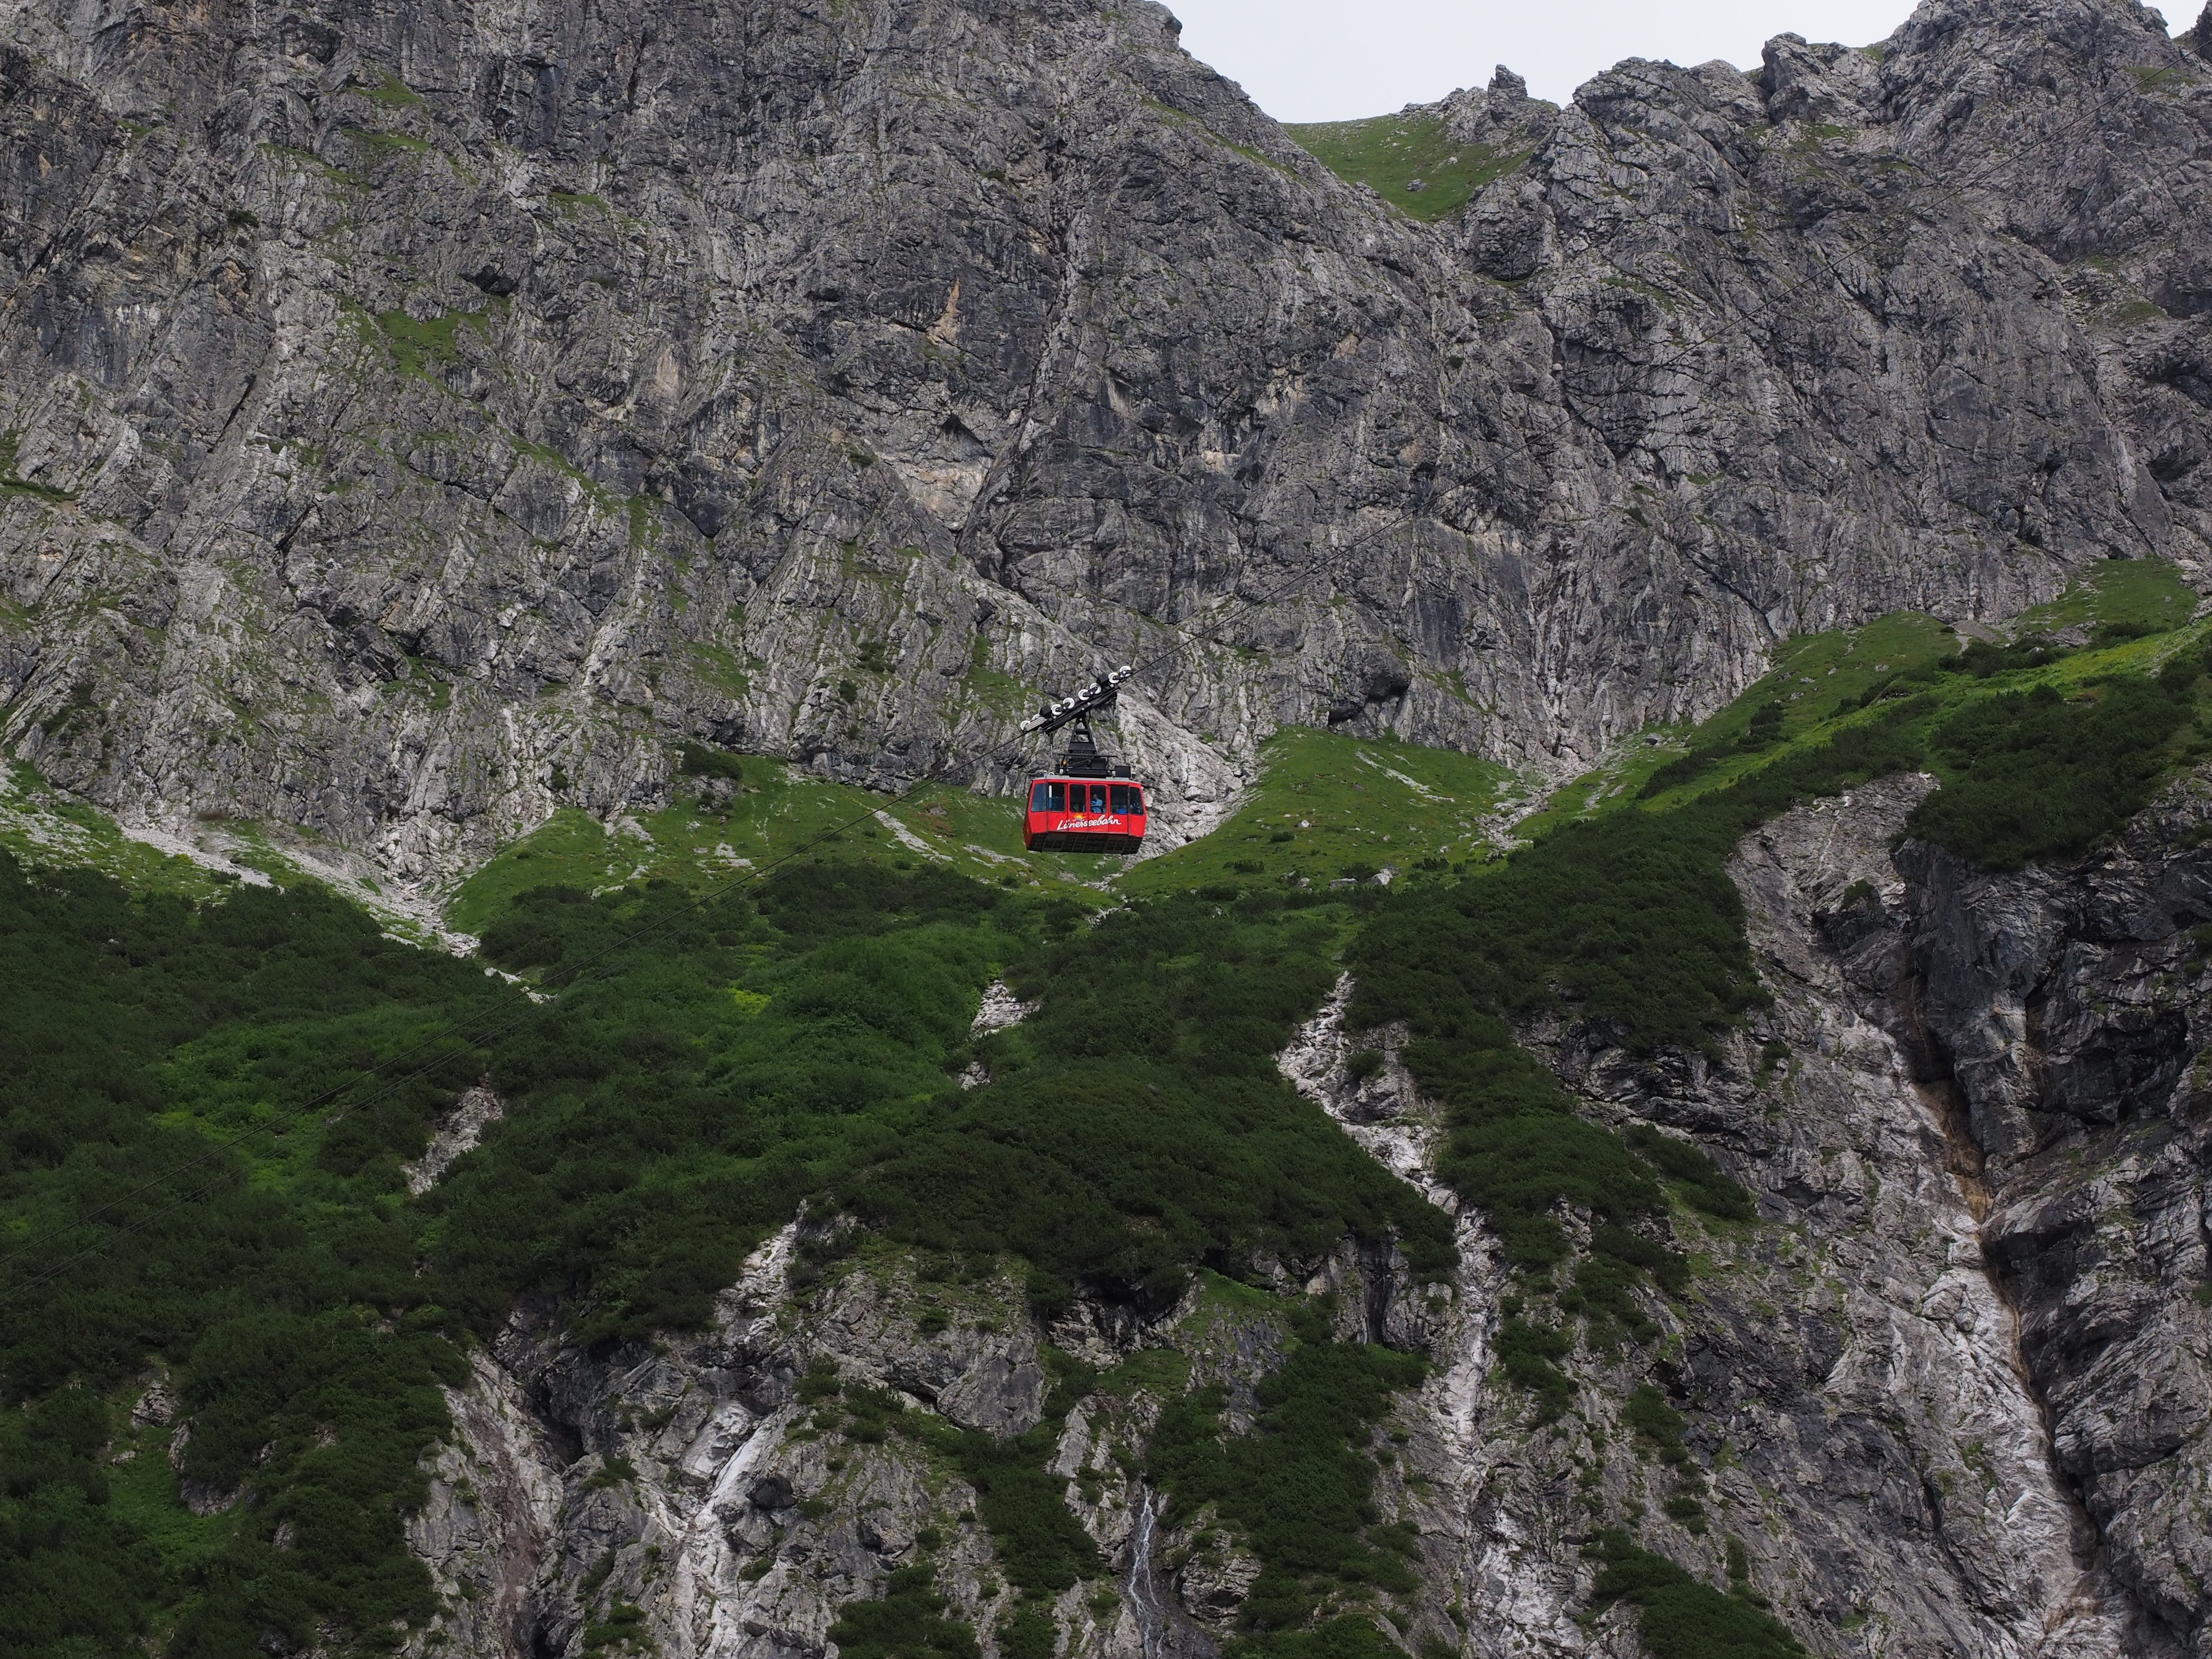
walking, mountain, trail, adventure, valley, mountain range, cliff, red, alpine, fjord, extreme sport, cable car, terrain, ridge, summit, austria, geology, mountains, alps, ravine, plateau, vorarlberg, gondola, fell, cirque, moraine, landform, aerial photography, mountain pass, geographical feature, mountainous landforms, geological phenomenon, brandnertal, l nerseebahn